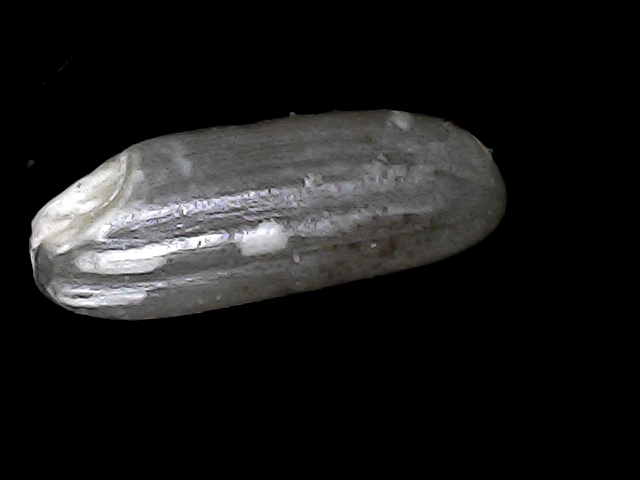
Rice variety: BD49